Tamás Faragó

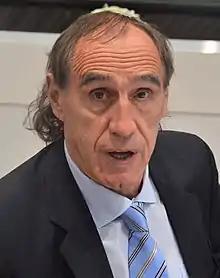
Faragó in 2014

Tamás Faragó (born 5 August 1952) is a former Hungarian water polo player. He competed in all major international tournaments between 1970 and 1980 and won three medals at the Summer Olympics and five at the world and European championships. He was the top goalscorer at the 1976 Olympics, with 22 goals. After retiring from competitions he became a water polo coach, guiding Hungary's junior and women's national teams. In 1993 he was inducted into the International Swimming Hall of Fame, and in 2005 he was voted the Hungarian coach of the year.